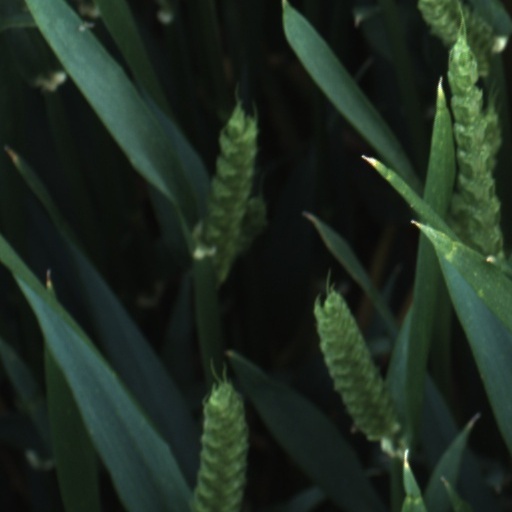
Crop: wheat